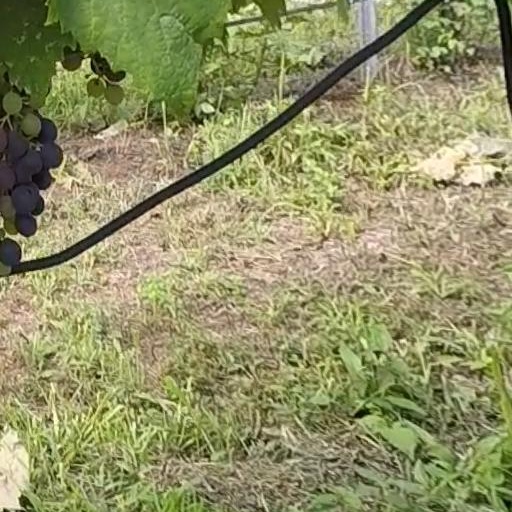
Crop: grape